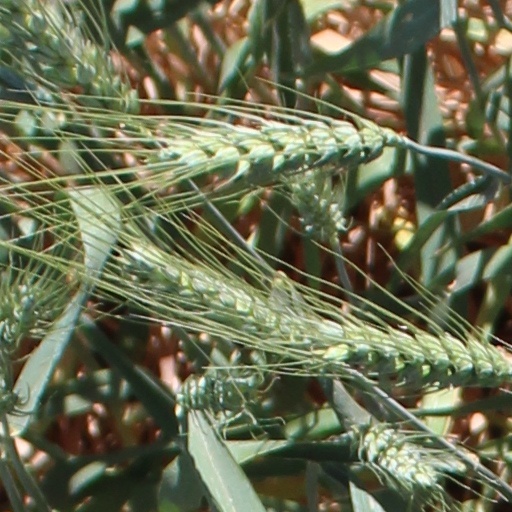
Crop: wheat